Handcrafts and folk art in Michoacán

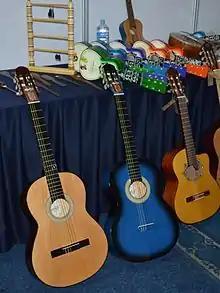
Guitars from Paracho

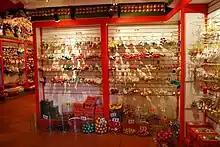
Christmas ornaments in Tlalpujahua

Other crafts include leatherwork, wax items and papel picado. Major leather goods include huaraches (the most common item), saddles, embroidered belts, leather backed chairs, and cueras (a kind of long deerskin coat). The Tierra Caliente region of the state is known for the making of a unique kind of leather-backed chair/bench. The leather rests on a frame made of strips of bark combed with hardwood twigs and branches. The frame is made from stronger woods. Wax sculpting is generally found in candle making and sculptures.